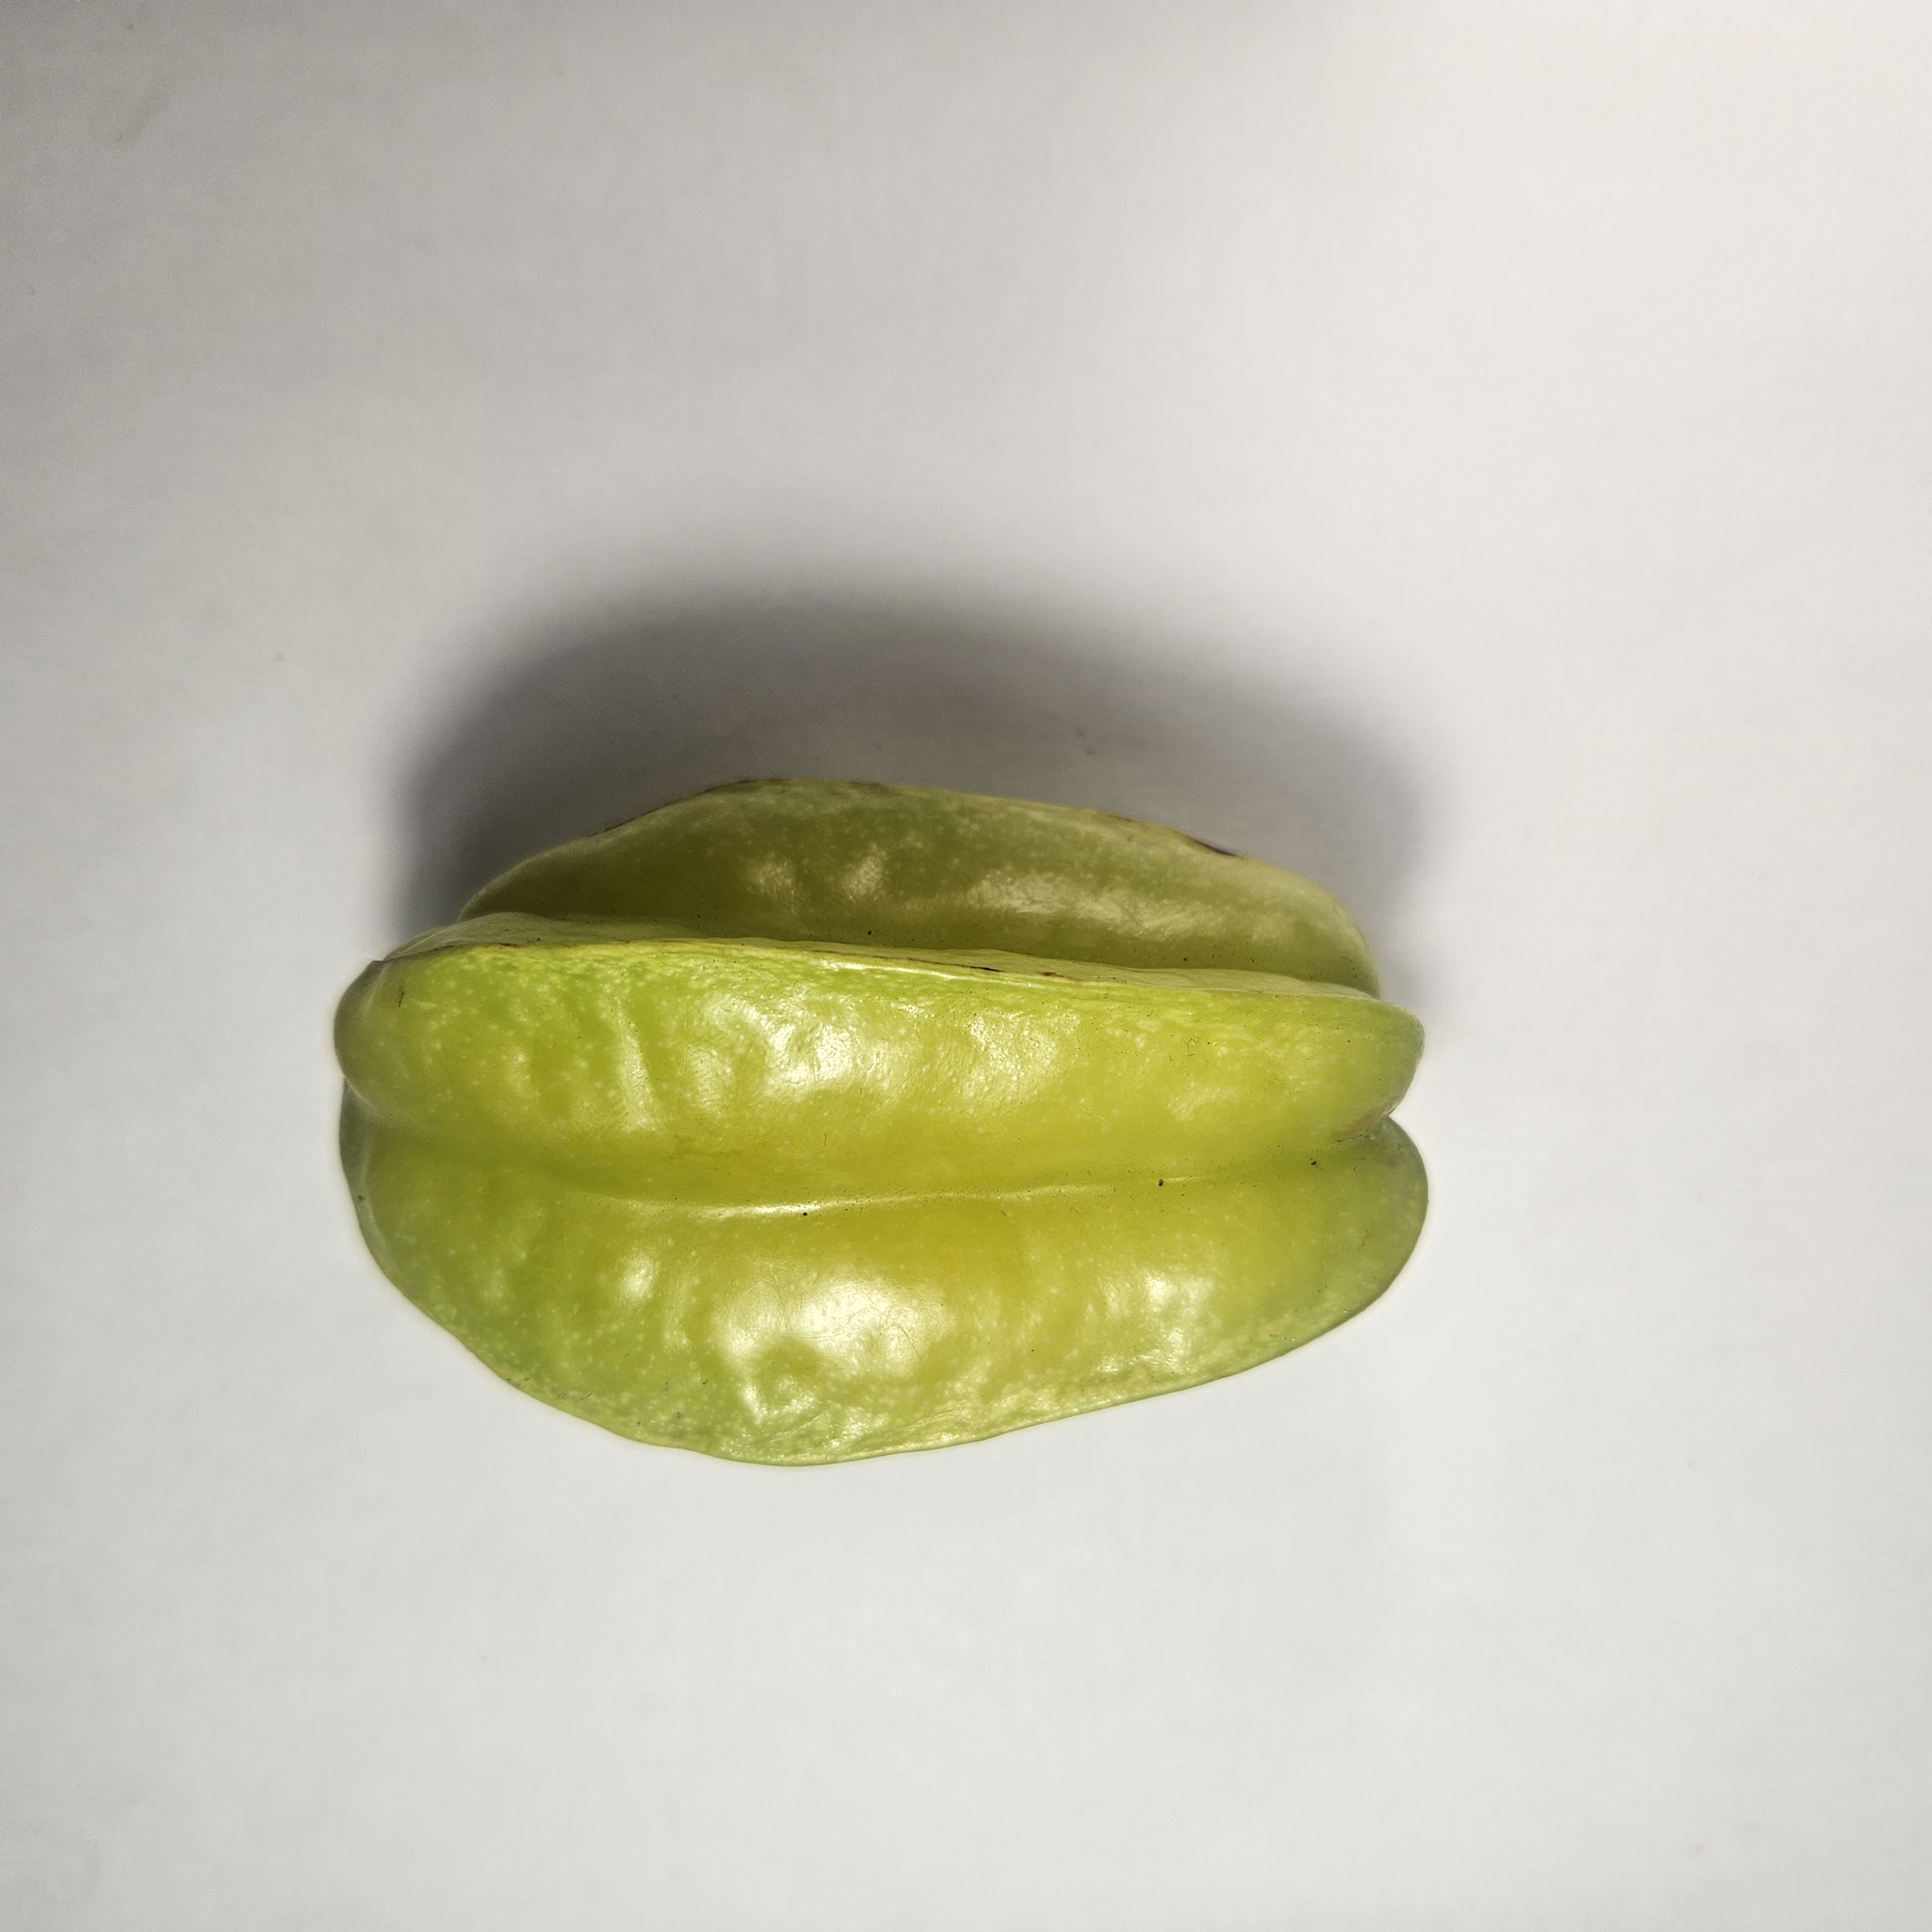
Label: Healthy Fruits